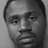
Emotion: neutral